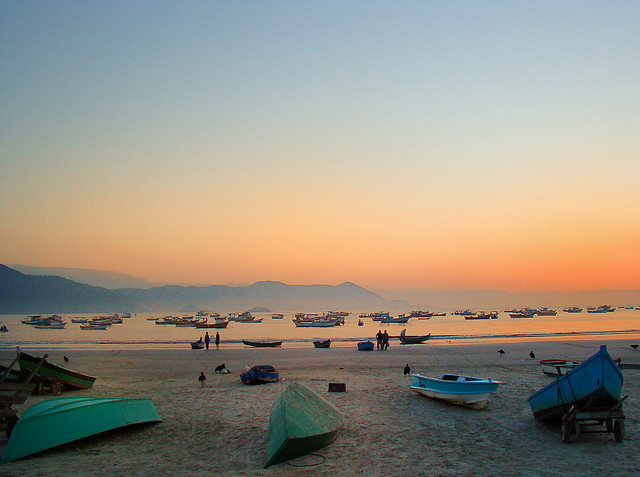
A beach at sunset or sunrise with several small rowboats boats some overturned in the sand, a few people and many boat in the water at a distance.